Traditional metal working in Mexico

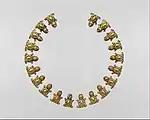
Aztec or Mixtec frog ornament necklace from the Metropolitan Museum of Art, 15-16th cent. Frogs are associated with the earth.

Metal working in Mesoamerica, especially of silver, gold and copper was advanced by the time the Spanish arrived, mostly concentrated in the modern states of Michoacán, Oaxaca and Guerrero. The mining and working of metals probably came to Mesoamerican cultures from the south. Metal working was principally in gold, silver, tin and lead, with some copper work known in what is now Michoacán. Gold was generally obtained in powder or pellet form in rivers and streams from various sites in Guerrero, Oaxaca, Michoacán, the Central Highlands and the Mayan region. As silver rarely appeared on the surface it was almost exclusively mined.